Kuwait–Mexico relations

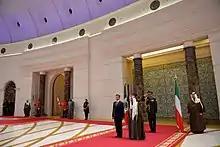
Mexican President Enrique Peña Nieto on a visit to Kuwait along with Emir Sabah Al-Ahmed Al-Jaber Al-Sabah; January 2016.

Both nations have signed several bilateral agreements such as an Agreement on Economic Cooperation (1976); Agreement to Avoid Double Taxation and Prevent Tax Evasion in the Matter of Income Taxes (2009); Agreement on the Promotion and Reciprocal Protection of Investments (2013); Agreement on Air Services (2016); Memorandum of Understanding in Health Cooperation (2016); Agreement of Cooperation in the Fields of Science and Technology (2016); Agreement of Cooperation between the National Bank of Foreign Trade (Bancomext) and the Kuwait Chamber of Commerce and Industry (2016); Agreement of Cooperation between Pemex and the Kuwait Petroleum Corporation (2016); and an Agreement on Cultural, Artistic and Superior Education Cooperation (2016).